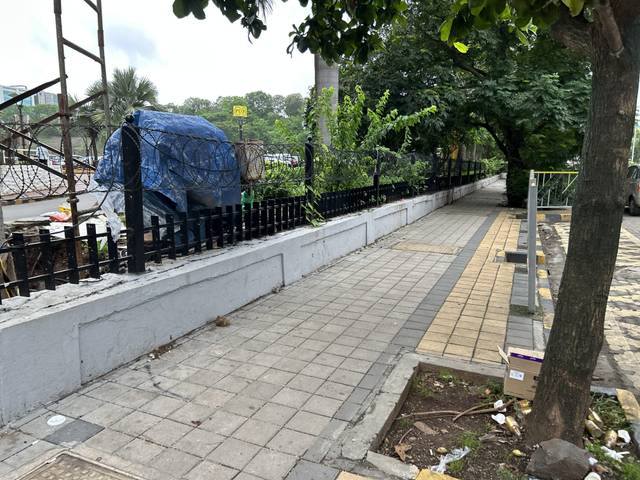
Region: India
Coordinates: 19.174, 72.836